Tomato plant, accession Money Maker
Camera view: tilt-top (135 deg); turntable rotation: 270 degrees
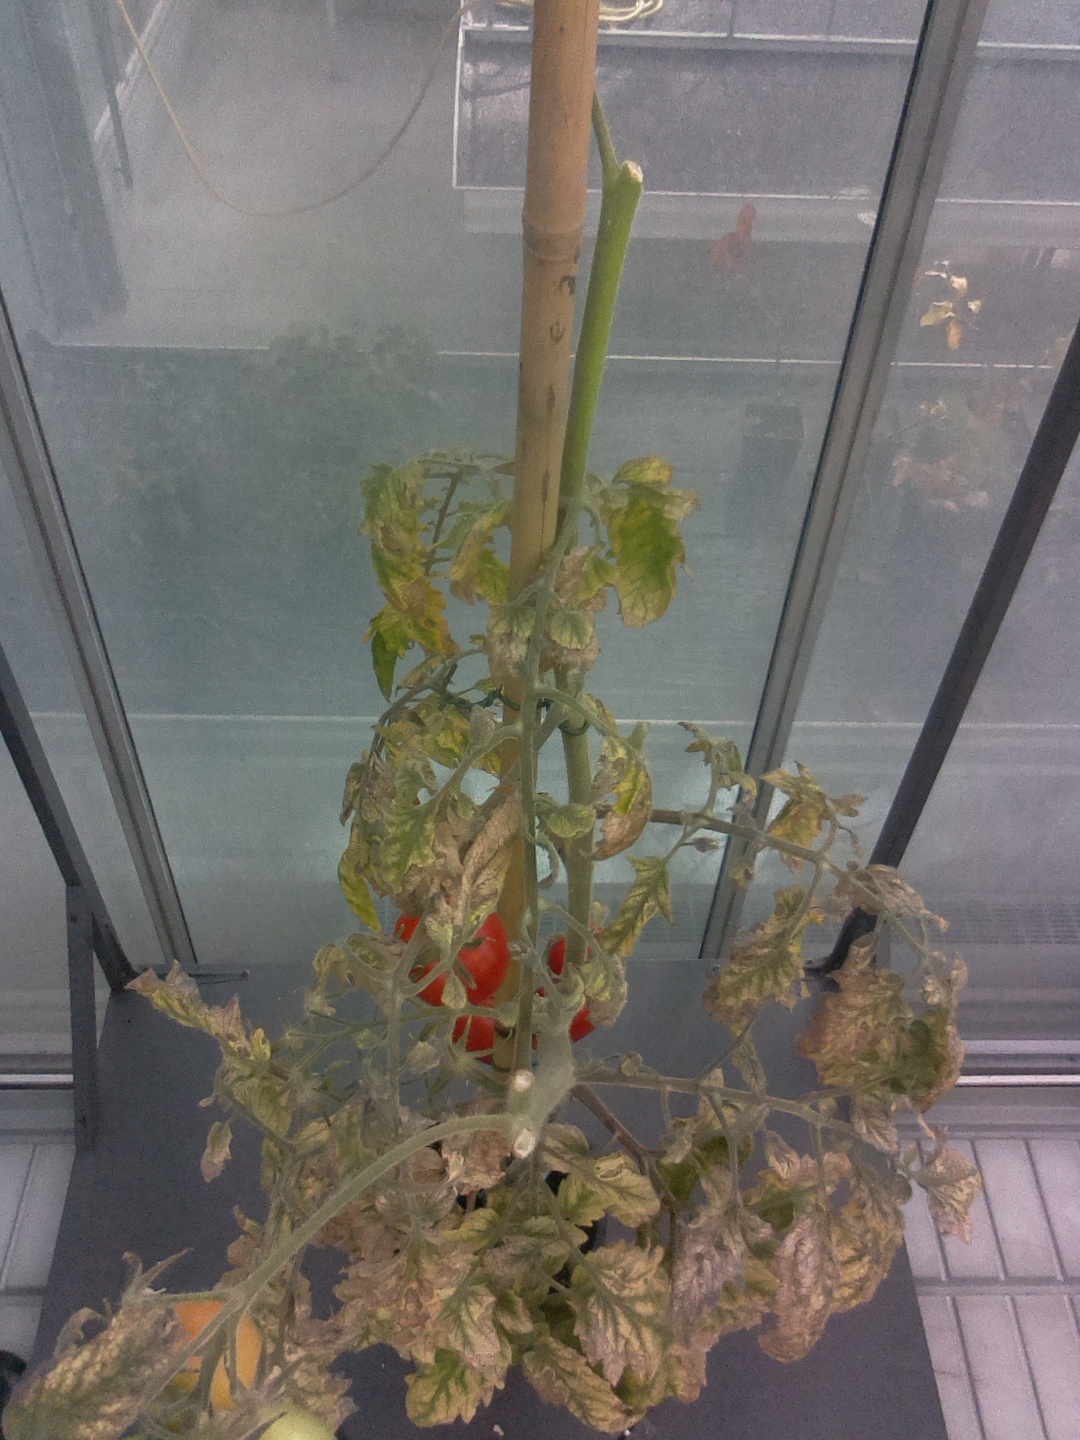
BBCH growth stage 86: 60%-70% of fruits show typical fully ripe color